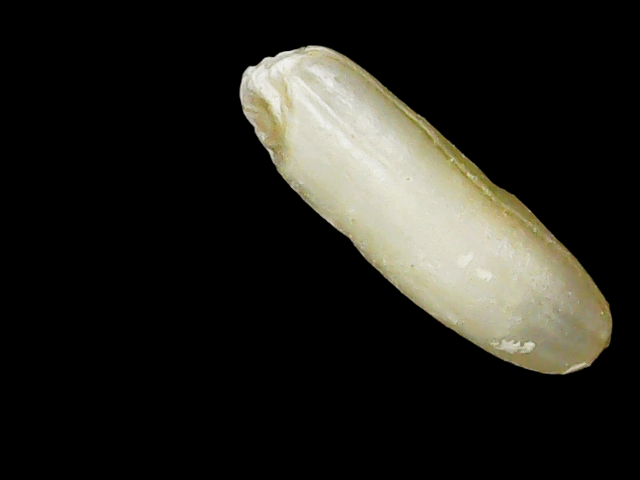
Rice variety: Binadhan26